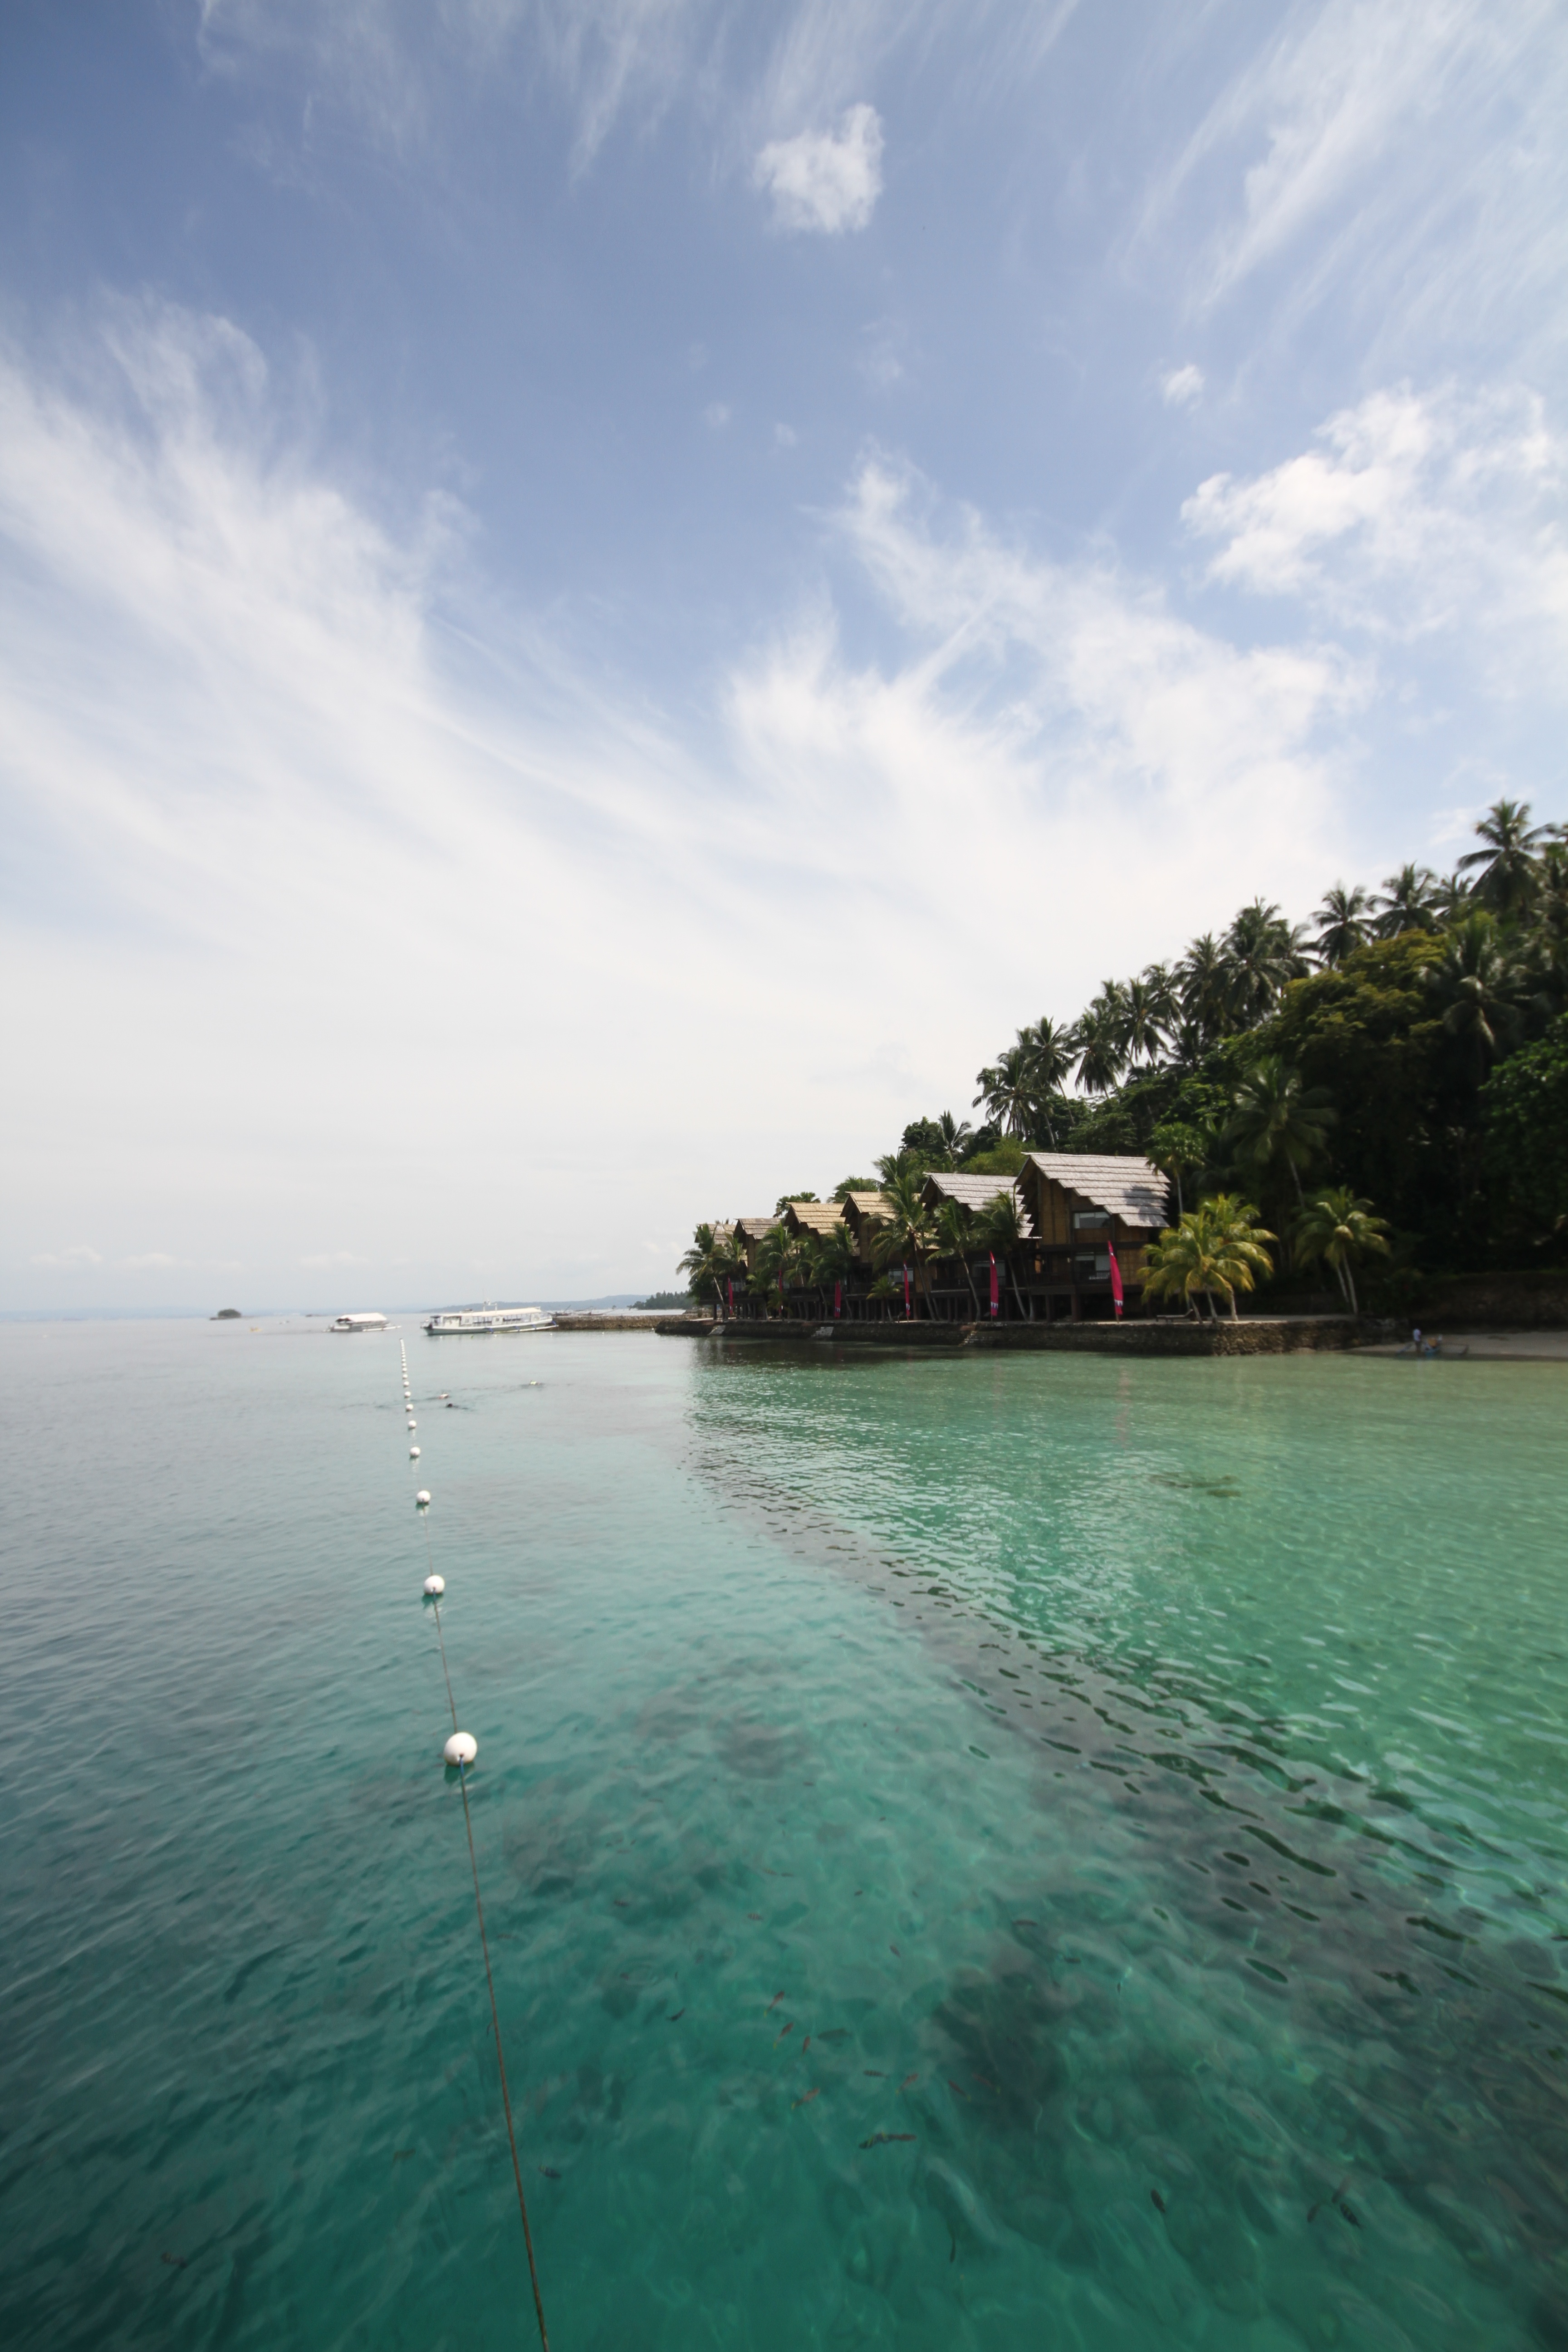
beach, sea, coast, water, ocean, shore, vacation, vehicle, lagoon, bay, island, body of water, boating, caribbean, cape, islet